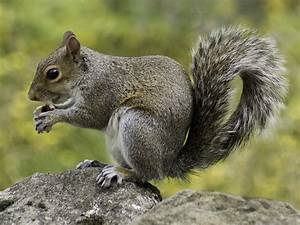
Label: scoiattolo